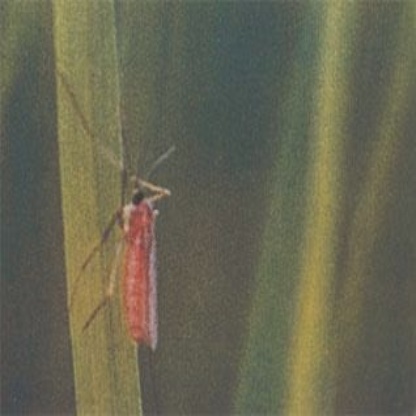
Nhãn: Sâu năn ( Muỗi hành )(Rice Gall Midge)